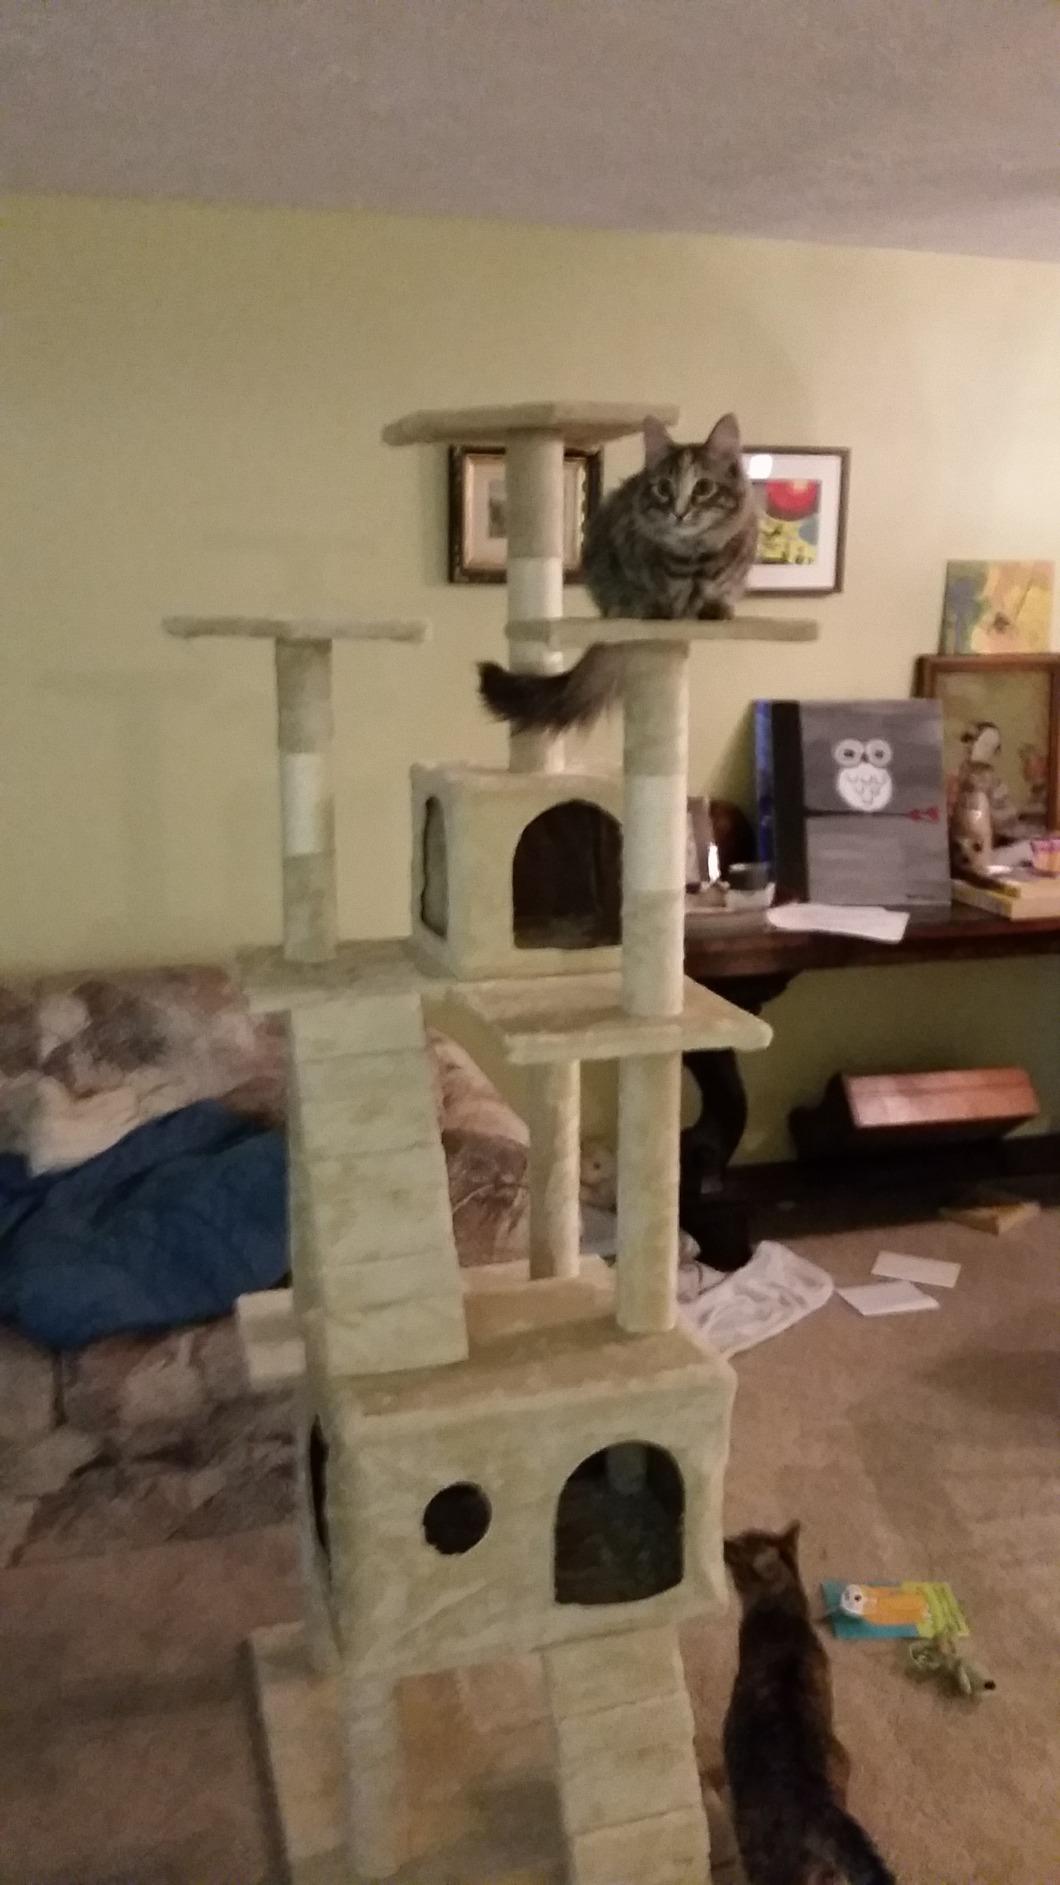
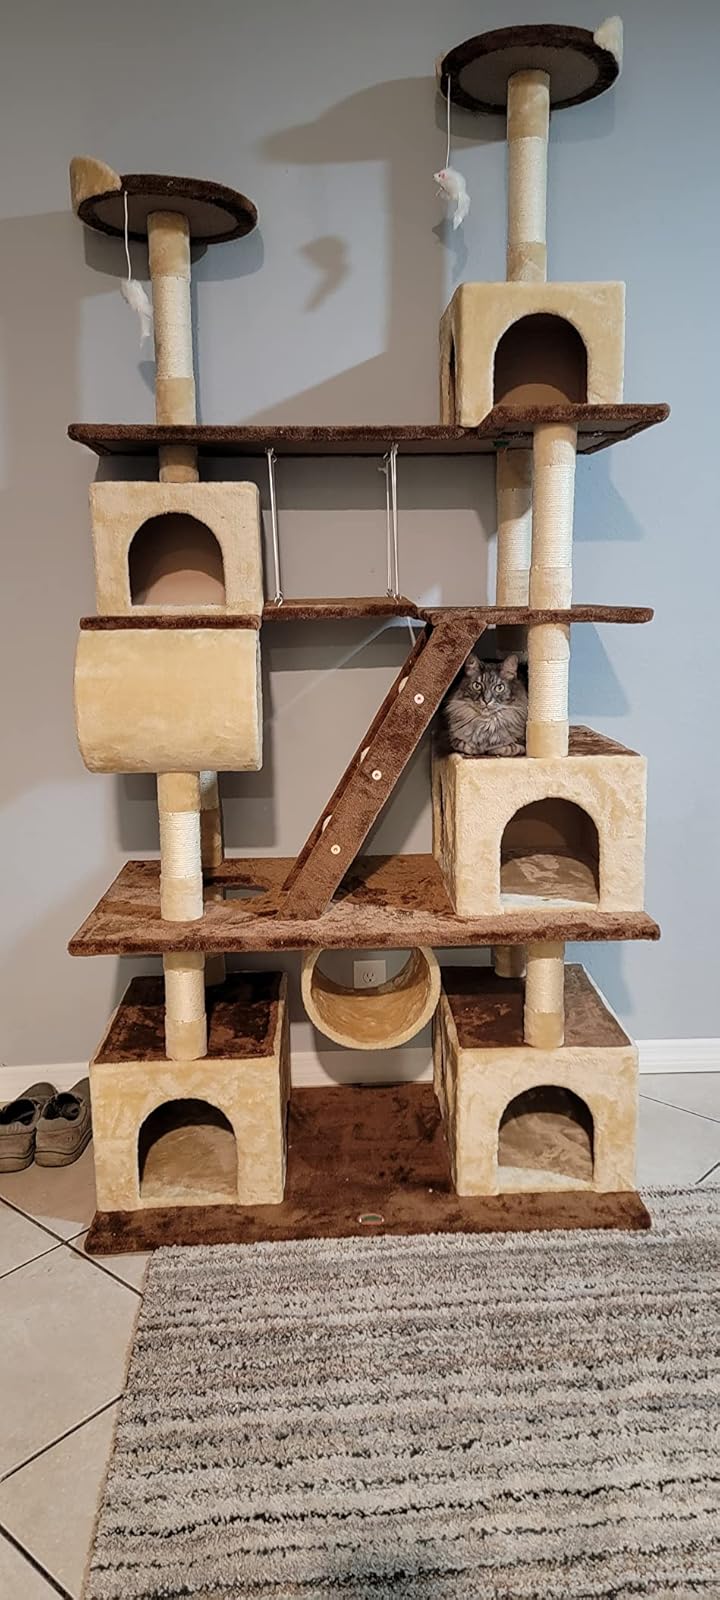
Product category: items_cat tree
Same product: no